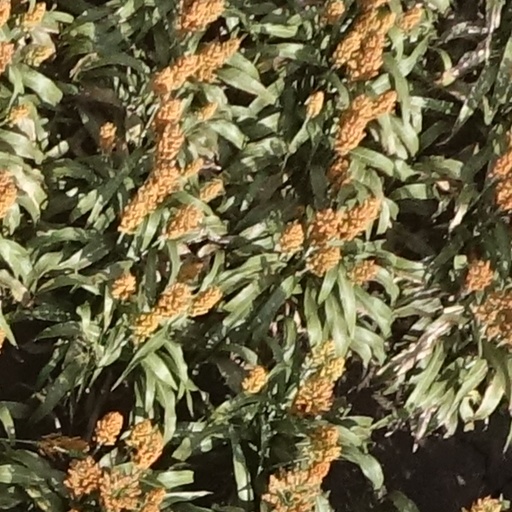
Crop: sorghum